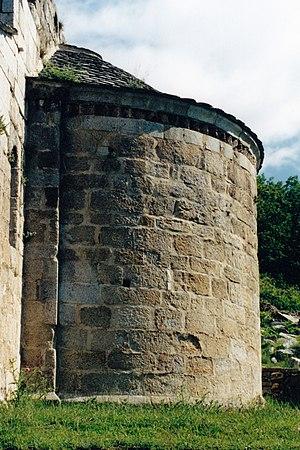
France - Pyrénées Orientales - Vallespir - Église Saint-Martin de Corsavy Català: França - Pirineus Orientales - Vallespir - Església Sant Martí de Corsaví
L'ancienne église Saint-Martin est une église romane en ruines située à Corsavy, dans le département français des Pyrénées-Orientales en région Occitanie.